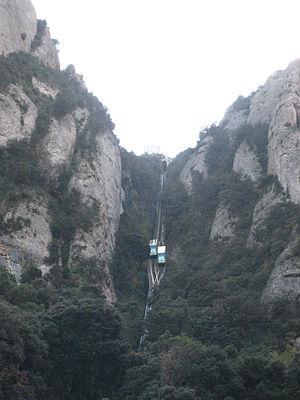
Le funiculaire de Sant Joan est l'un des funiculaires de Montserrat conjointement avec le crémaillère de Montserrat et le funiculaire de la Santa Cova. Le funiculaire de Sant Joan a été construit en 1918 pour accéder à l'ermitage de Sant Joan, situé au sommet du massif et offrant une vue panoramique spectaculaire sur la montagne de Montserrat.